Frank Hann

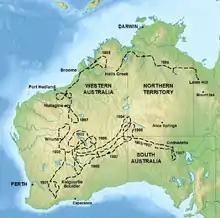
The expeditions of Frank Hann

By 1895 economic conditions had taken a downturn resulting in Hann walking off the station. He decided to try his luck in the north of Western Australia, so in 1896 with six Aboriginal companions and 67 horses he travelled overland from Lawn Hill to Halls Creek. Once in the west, despite being more than 50 years old, he carried out numerous expeditions partly financed by the government. In 1897 from a base at Nullagine, Hann explored the east Pilbara, and noticed creeks in the area flowed inland. He followed them expecting to find a large fresh water lake, but to his disappointment the lake turned out to be salt. Consequently, he named the feature Lake Disappointment.